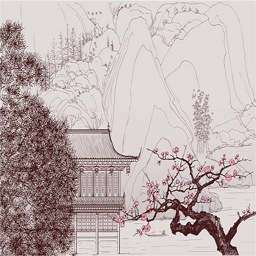
drawing of a landscape with blooming pink flowers vector art illustration